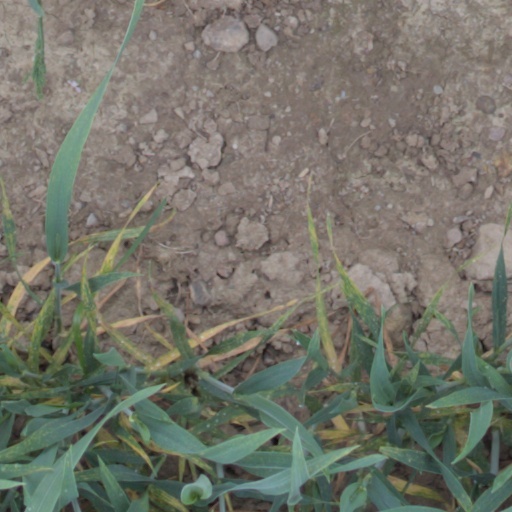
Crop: wheat